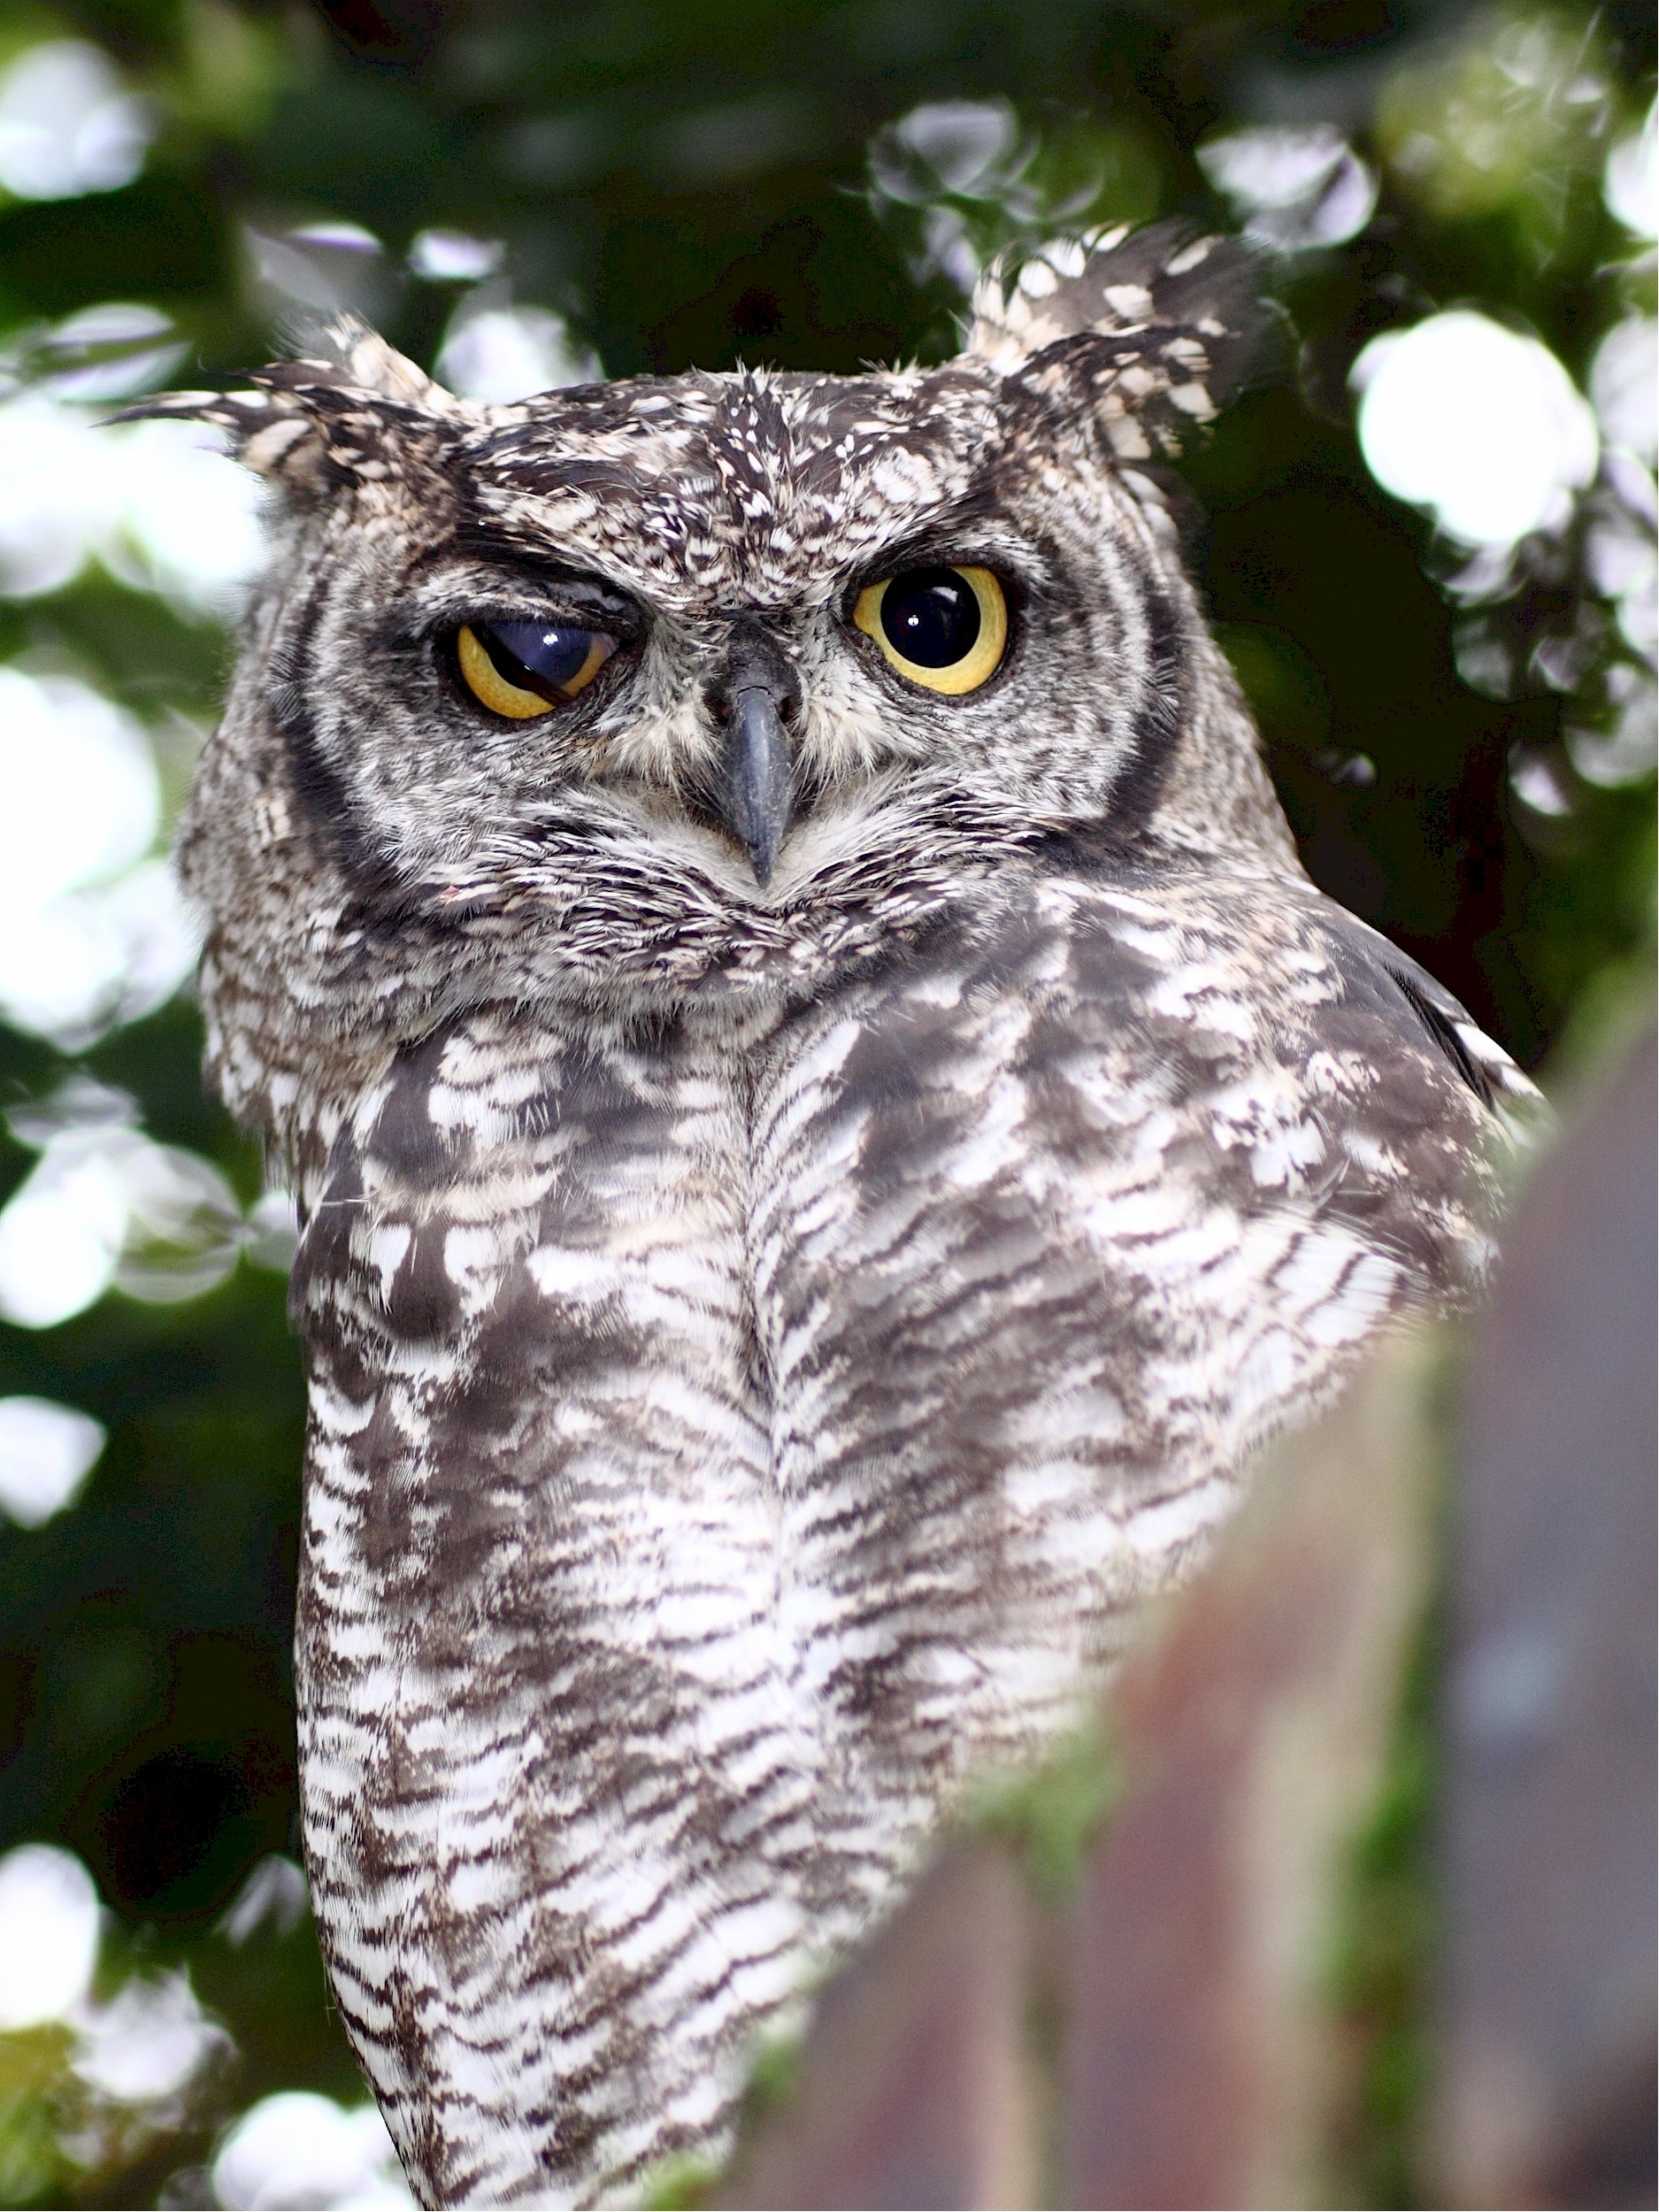
nature, bird, night, animal, cute, wildlife, wild, beak, eagle, predator, owl, feather, fauna, bird of prey, spotted, eyes, vertebrate, prey, mice, great grey owl